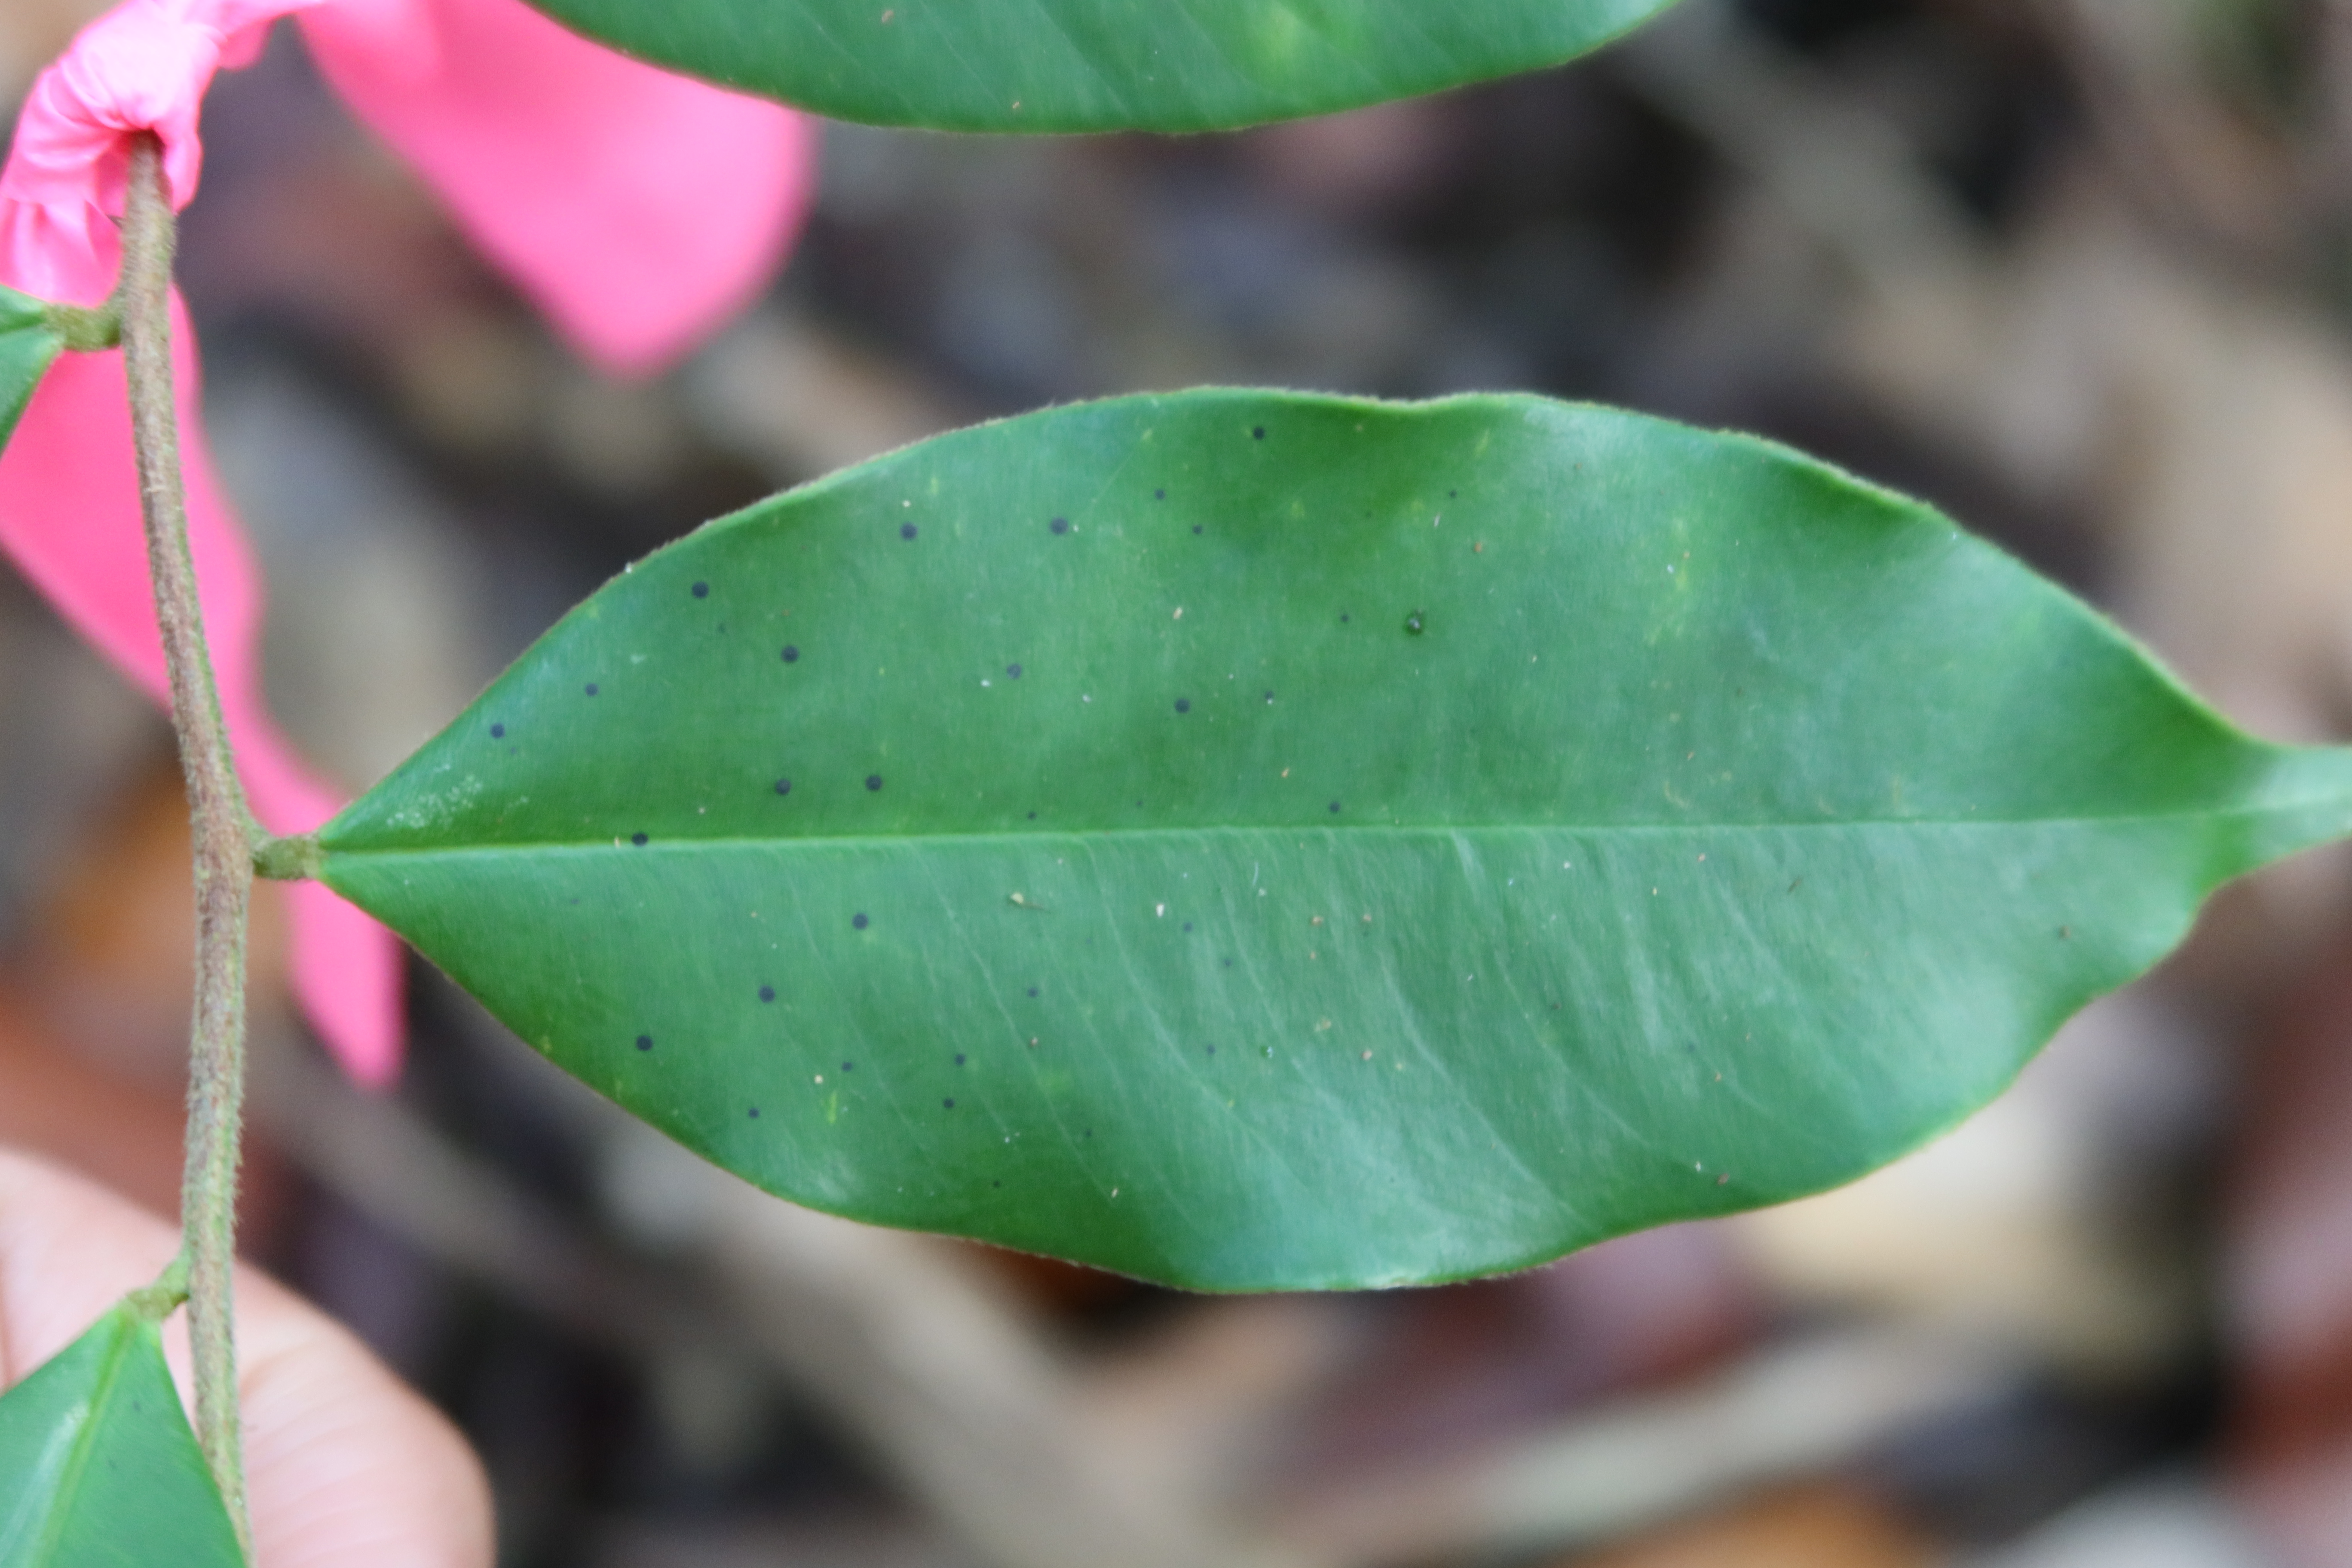
Label: Black spots